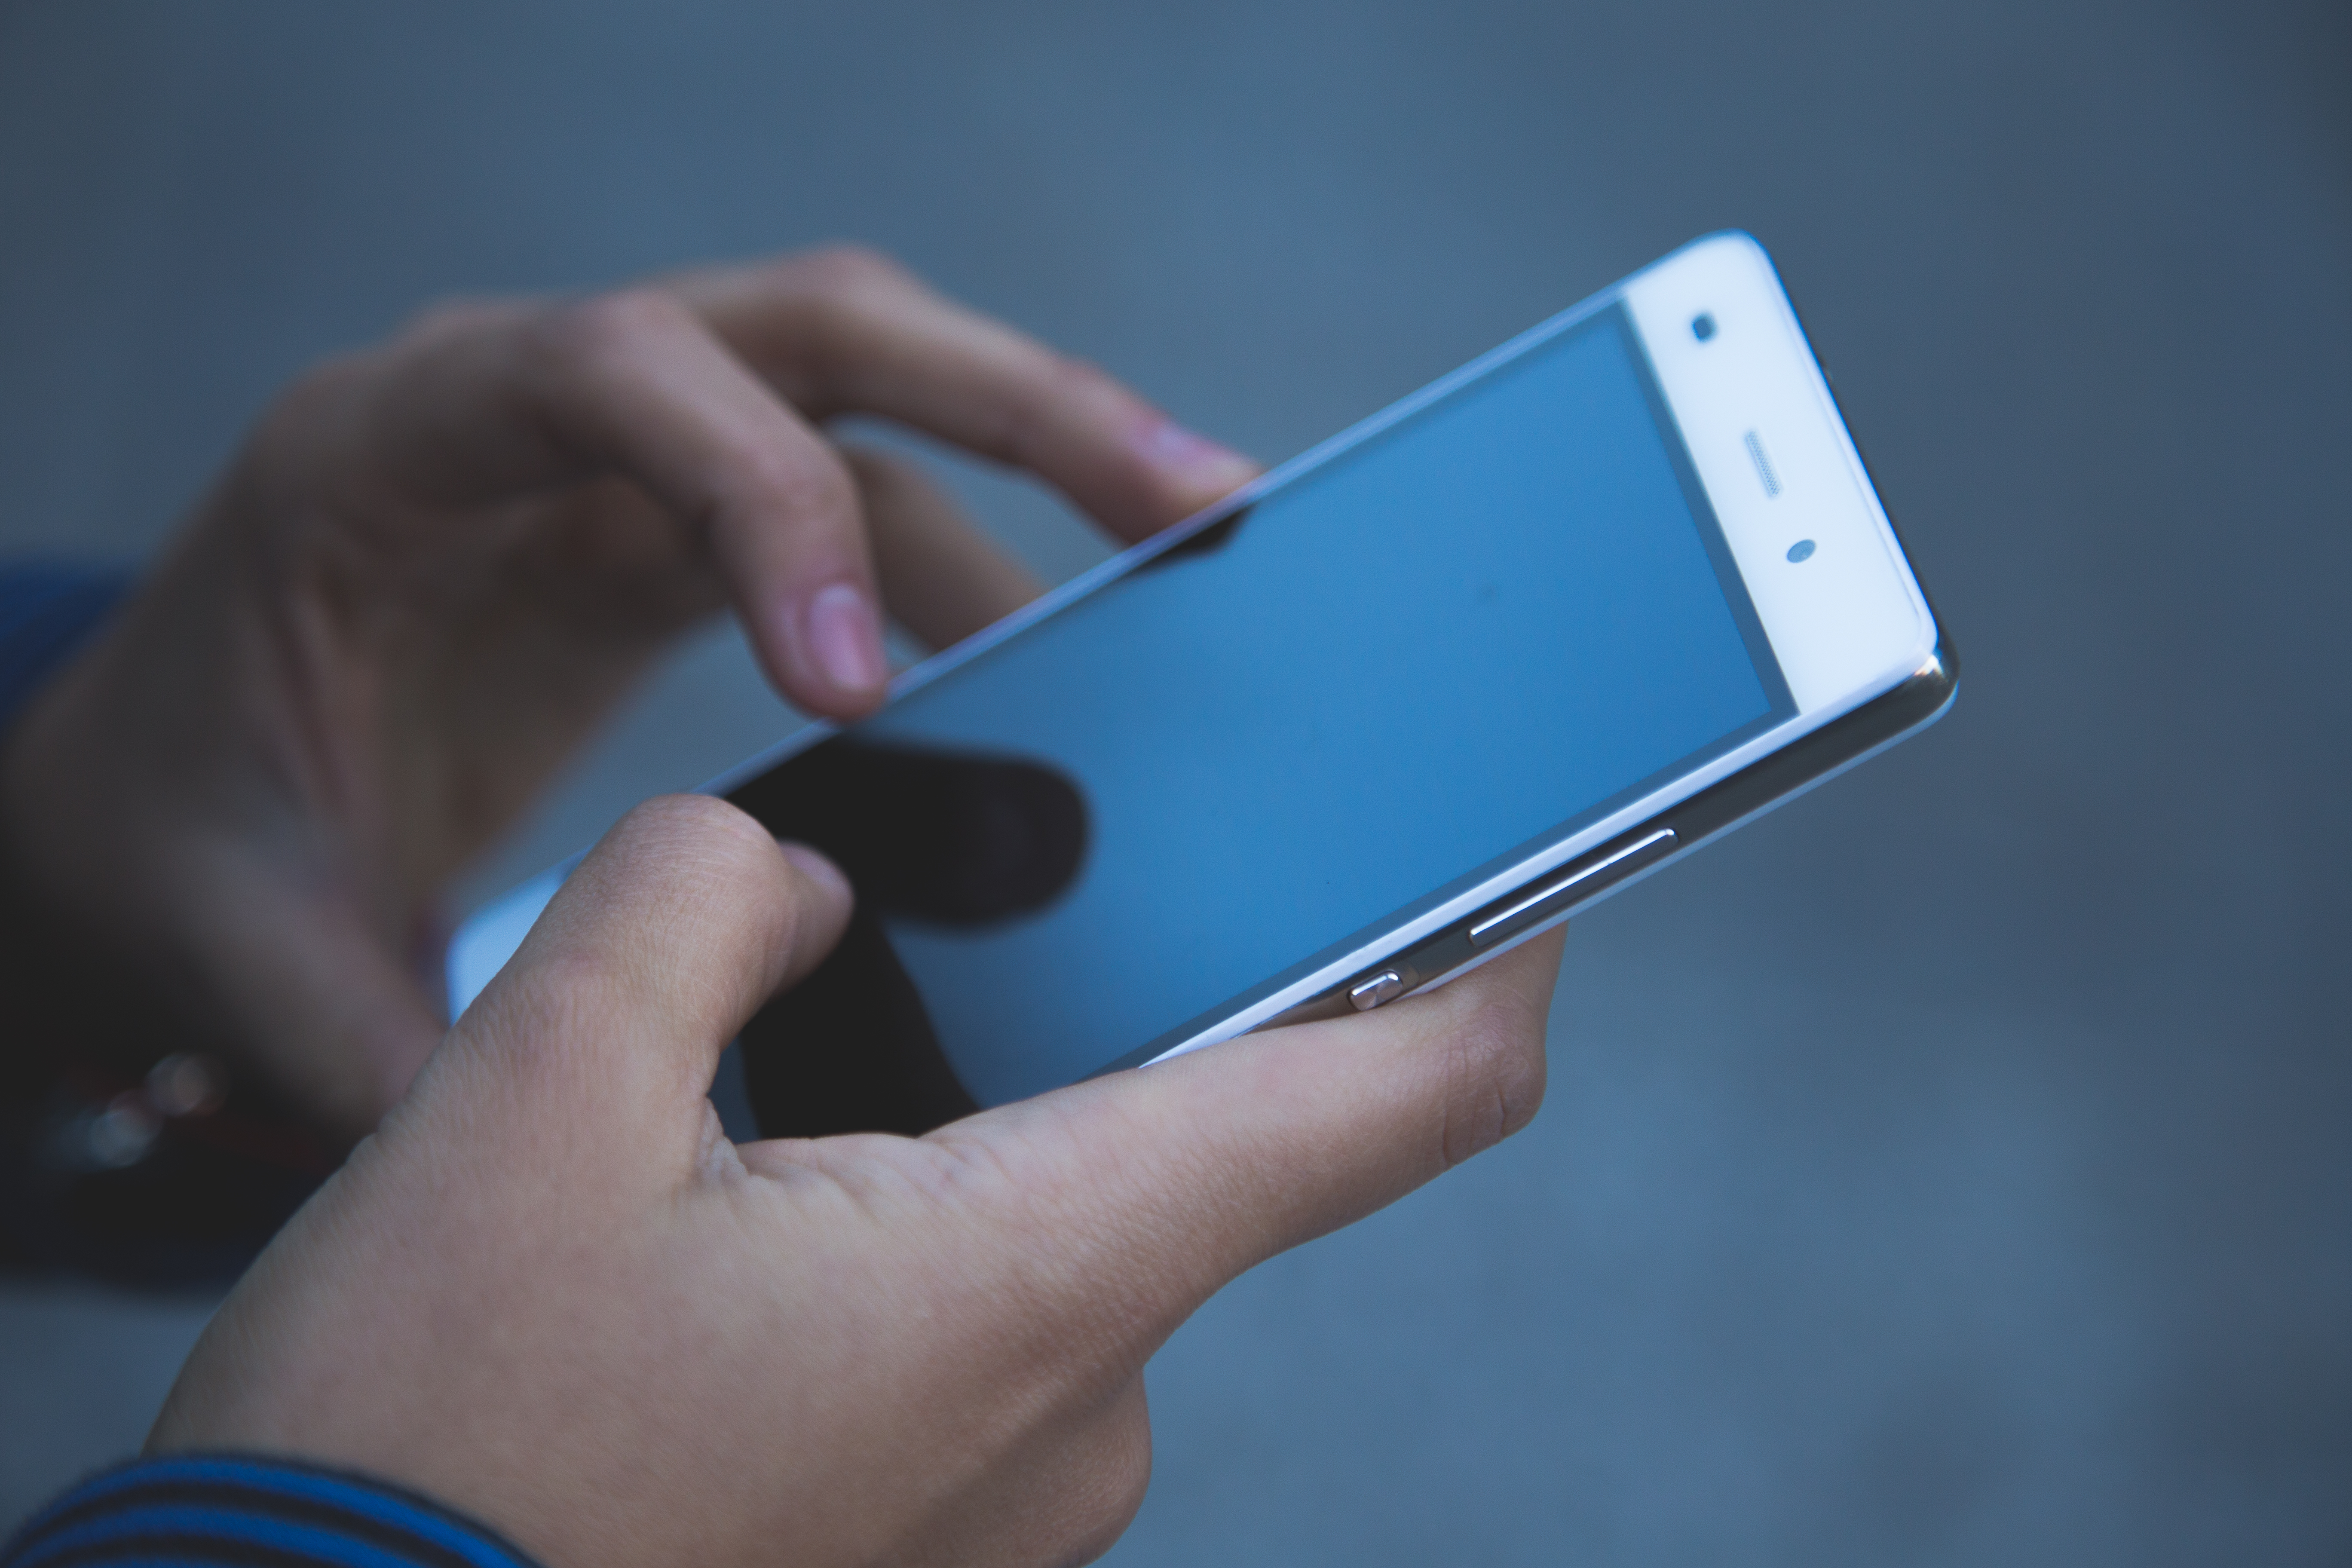
smartphone, hand, technology, telephone, gadget, blue, mobile phone, electronics, hands, touchscreen, electronic device, portable communications device, communication device